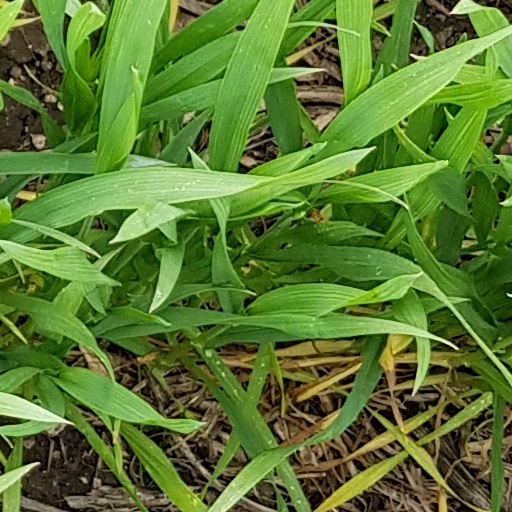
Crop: wheat